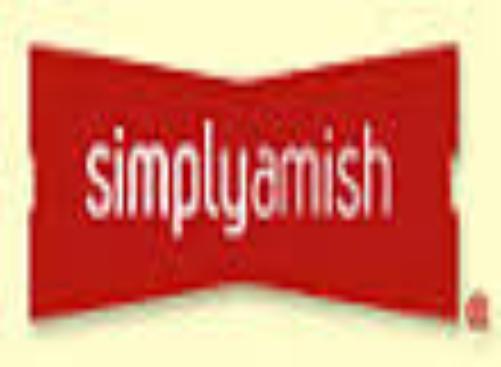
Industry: Necessities